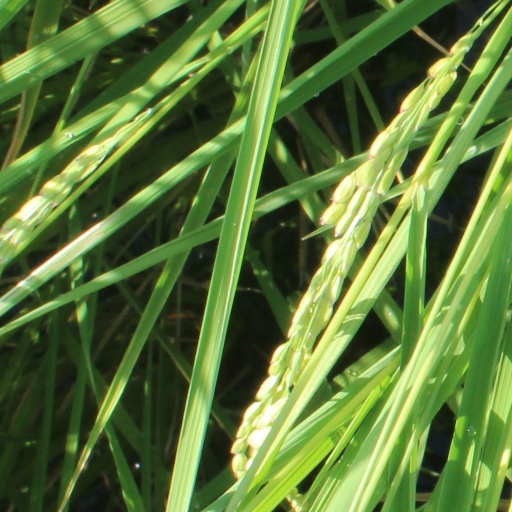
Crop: rice